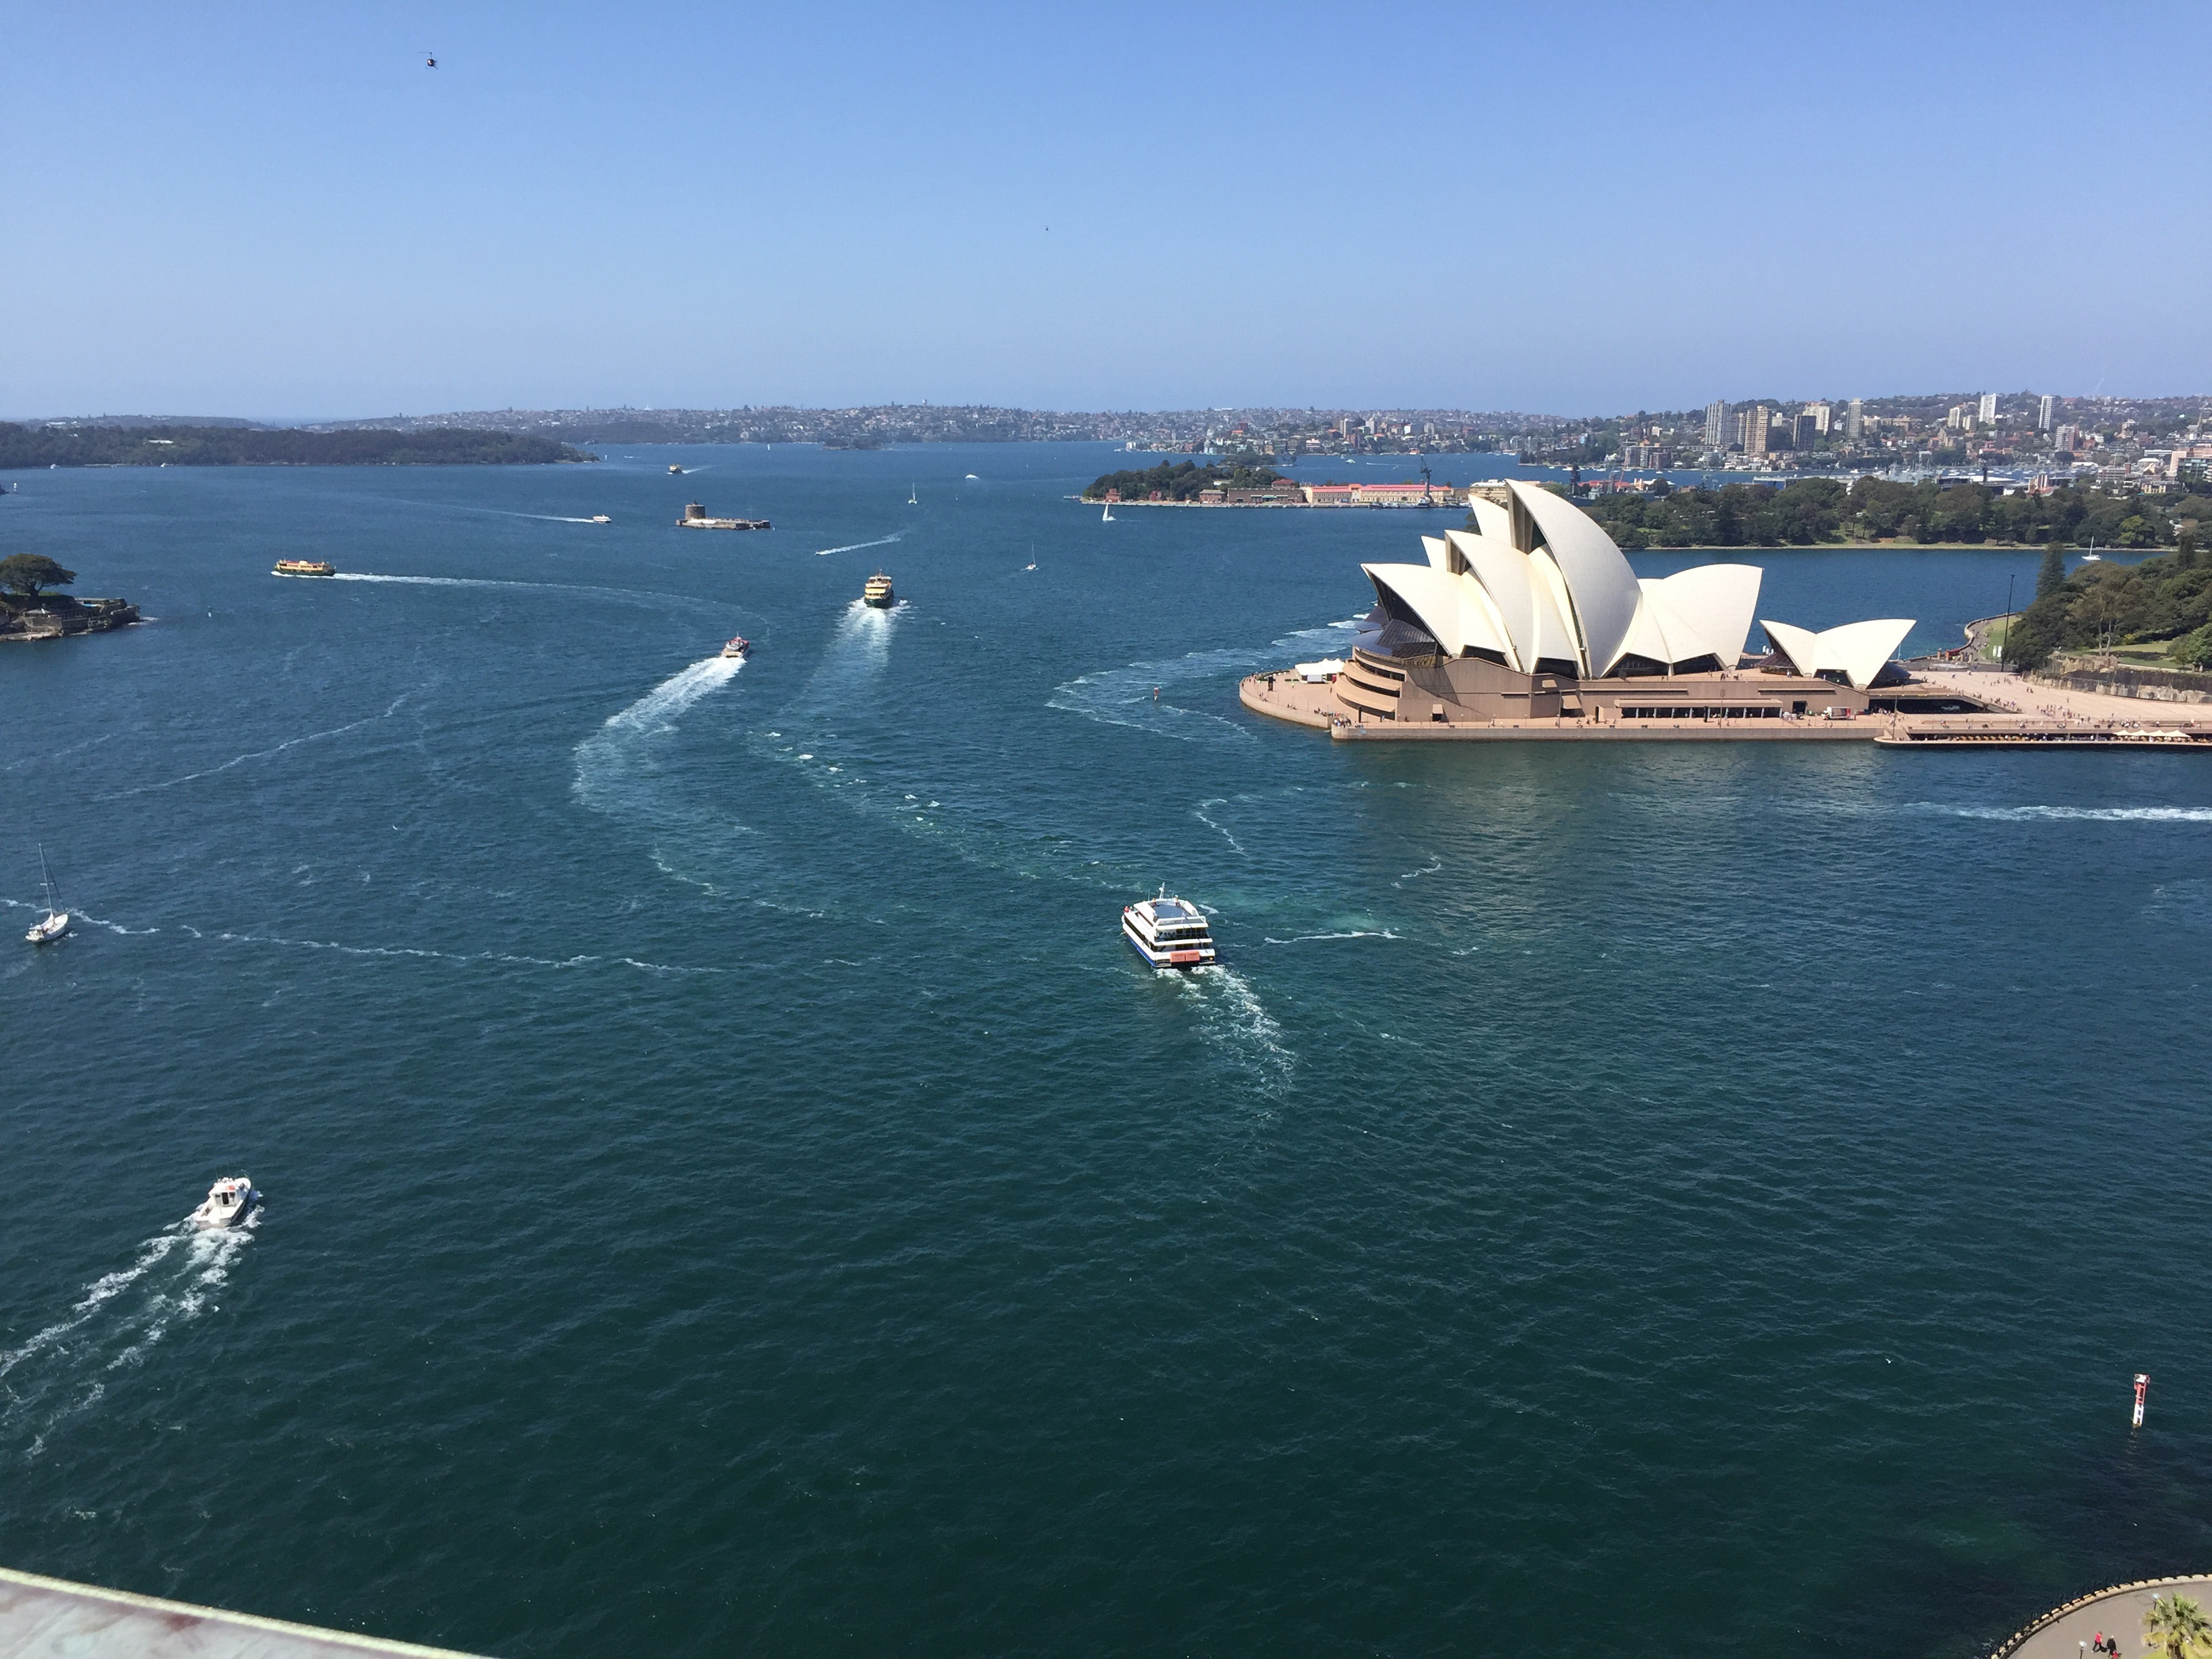
sea, coast, ocean, architecture, bridge, skyline, travel, vehicle, opera, opera house, bay, harbor, harbour, tourism, terrain, australia, boating, cape, sydney skyline, sydney harbor